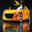
Label: automobile